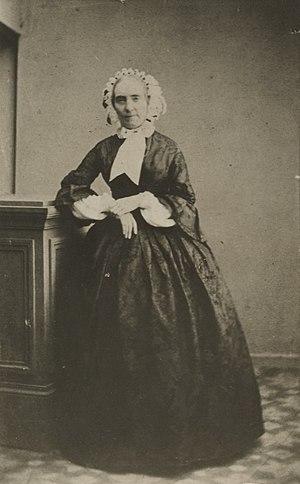
Noémie Cornélie Henriette Renan, dite Henriette Renann, est une femme de lettres française née le 22 juillet 1811 à Tréguier et morte à Amchit le 24 septembre 1861.